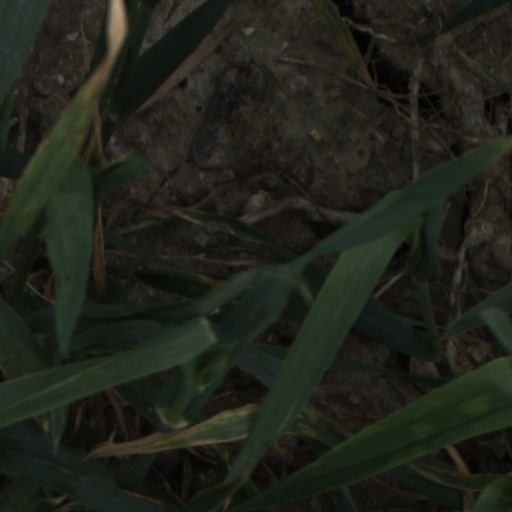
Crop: wheat